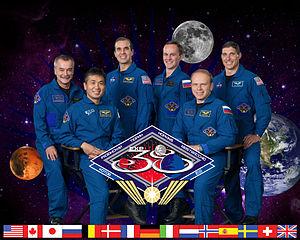
L'Expédition 38 est la 38ᵉ mission de longue-durée à la station spatiale internationale (ISS).